Western Digital Raptor

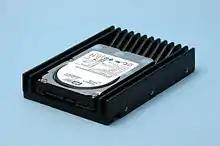
An early-edition GLFS model

The fourth-generation Raptor was announced by Western Digital in April 2008. The new drive is being sold under the VelociRaptor name.